Potassium bitartrate

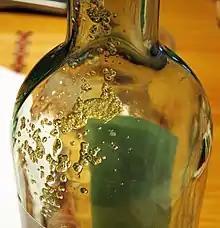
Potassium bitartrate in an empty white wine bottle

Potassium bitartrate is naturally formed in grapes from the acid dissociation of tartaric acid into bitartrate and tartrate ions.